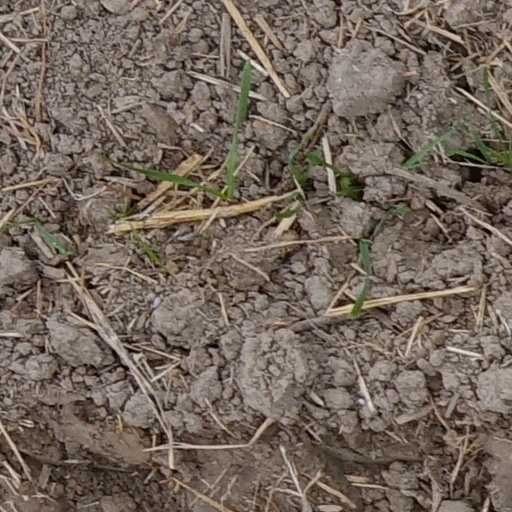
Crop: wheat